Kit Williams

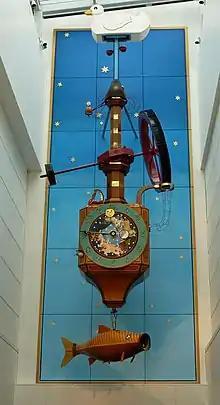
The Wishing Fish Clock, Regent Arcade, Cheltenham

Williams was also involved in the design of the Dragonfly Maze in Bourton-on-the-Water, Gloucestershire, England, which comprises a yew maze with a pavilion at the centre. The object is not only to reach the pavilion, but to gather clues as one navigates the maze. Correctly interpreting these clues when one reaches the pavilion allows access to the maze's final secret.